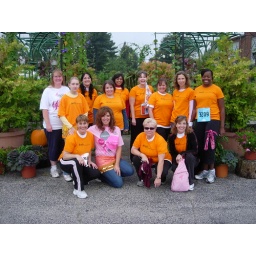
Rach designed the orange shirts and they *really* helped us to stand out in the crowd of white and pink... :)